Sorbonne University

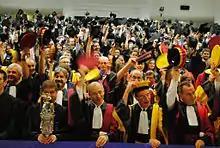
Sorbonne University's graduation ceremony, May 2011

The Sorbonne Library is an inter-university library of the Panthéon-Sorbonne University, Sorbonne Nouvelle University, Sorbonne University, Paris Cité University, under the administration of Panthéon-Sorbonne. It is open exclusively to undergraduate students in their third year and graduate students. With the former archives of the now-defunct University of Paris, 2,500,000 books, 400,000 of them ancient, 2,500 historical manuscripts, 18,000 doctoral dissertation papers, 17,750 past and current French and international periodicals and 7,100 historical printing plates, the Sorbonne Library is the largest university library in Paris and was entirely refurbished in 2013.